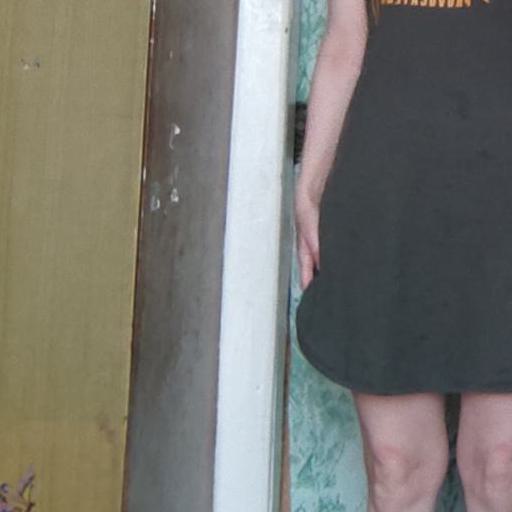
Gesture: no_gesture